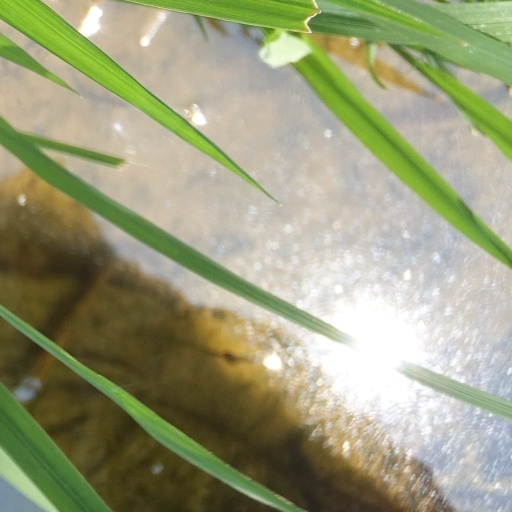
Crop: rice